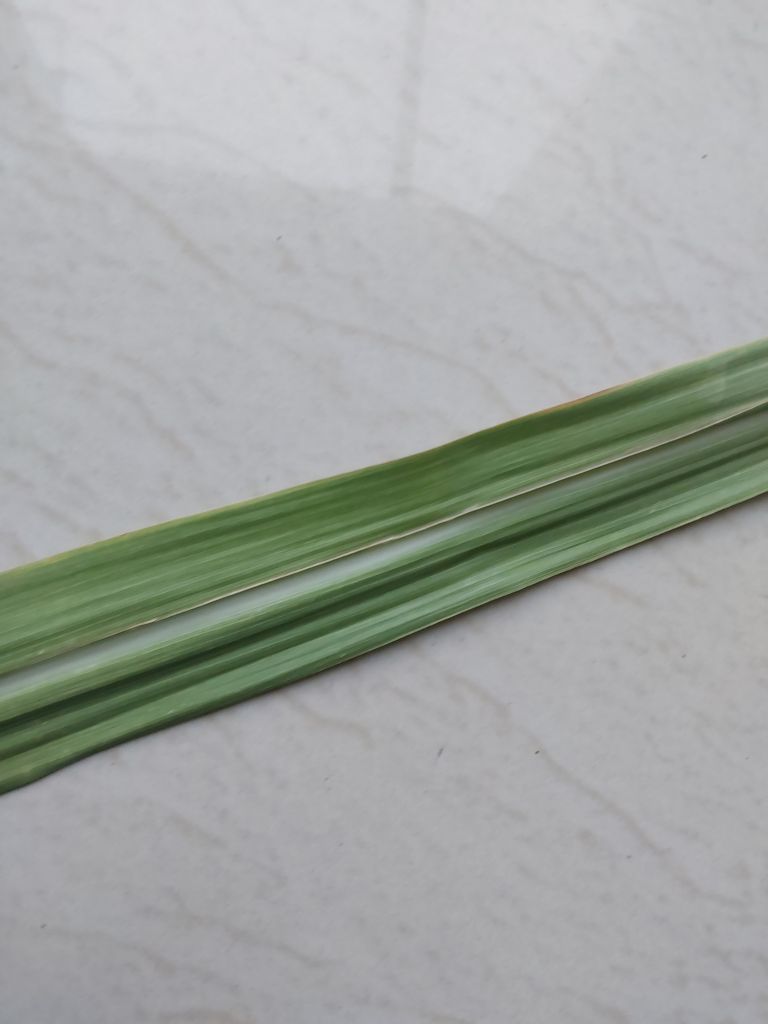
Label: Viral Disease